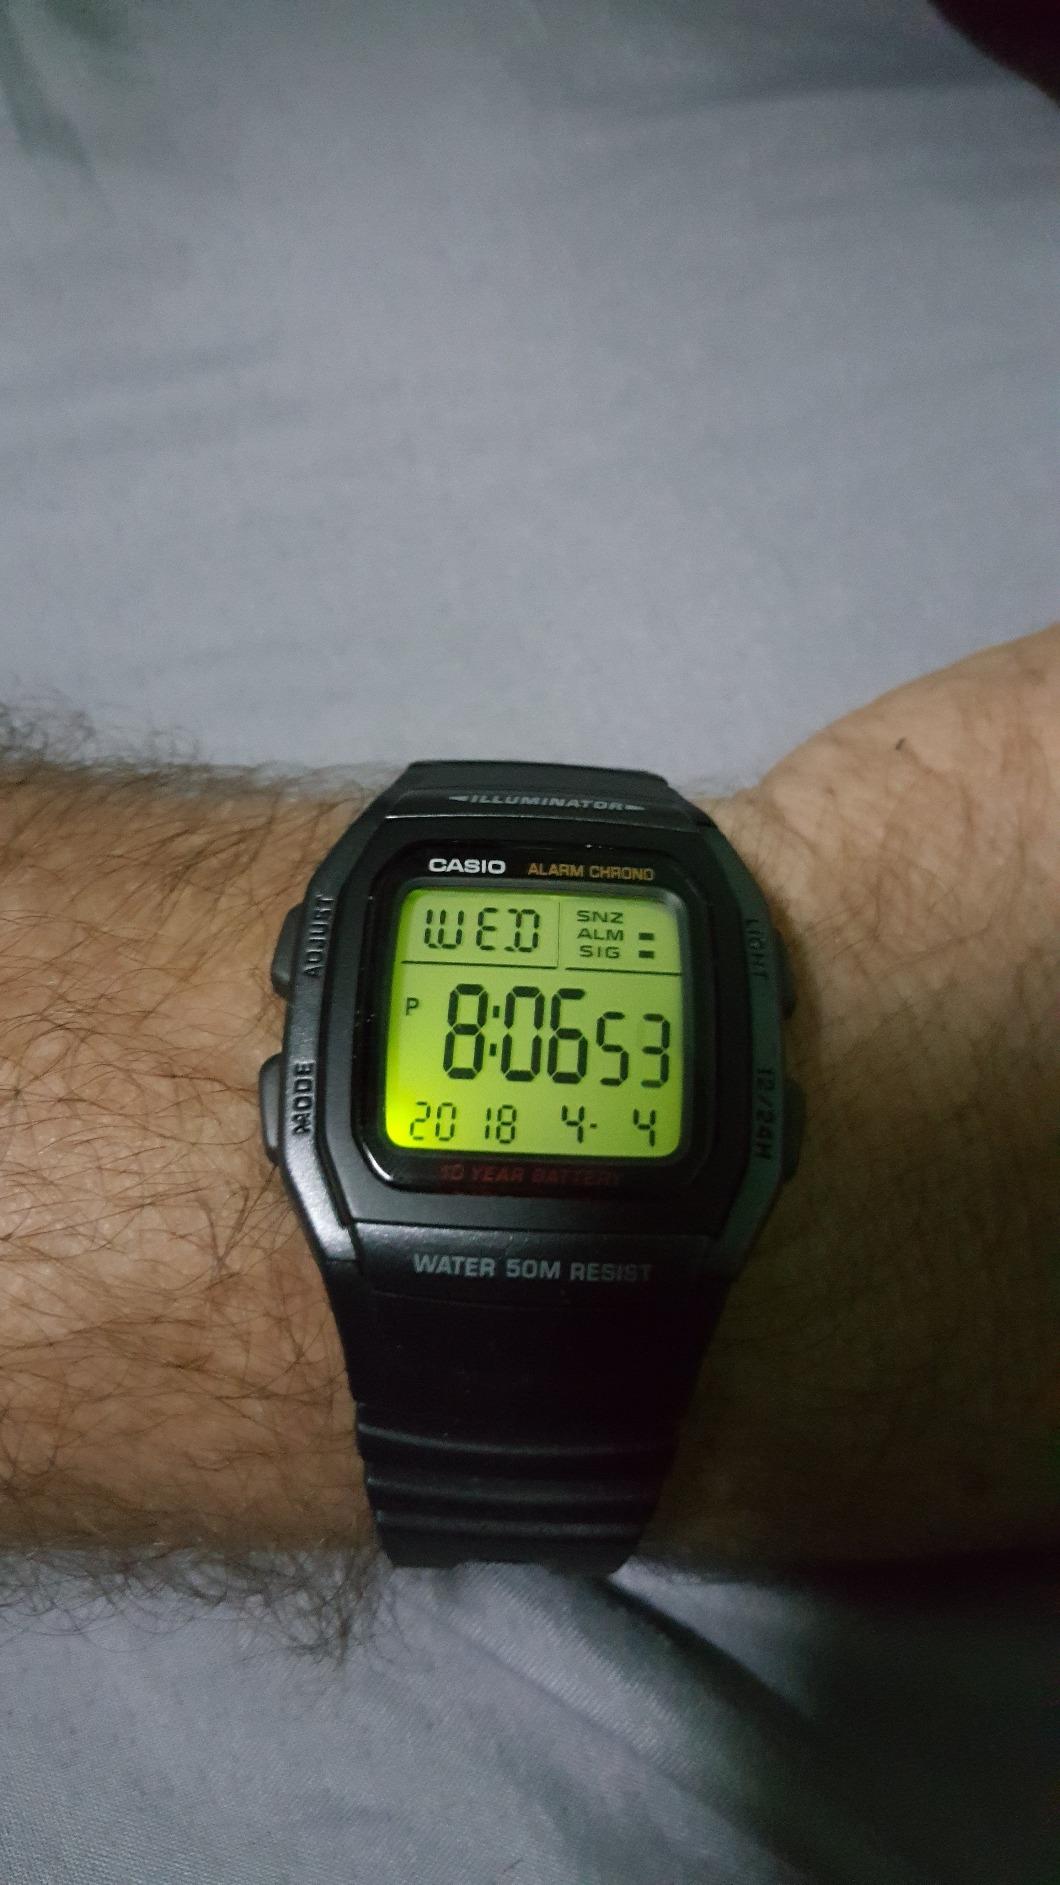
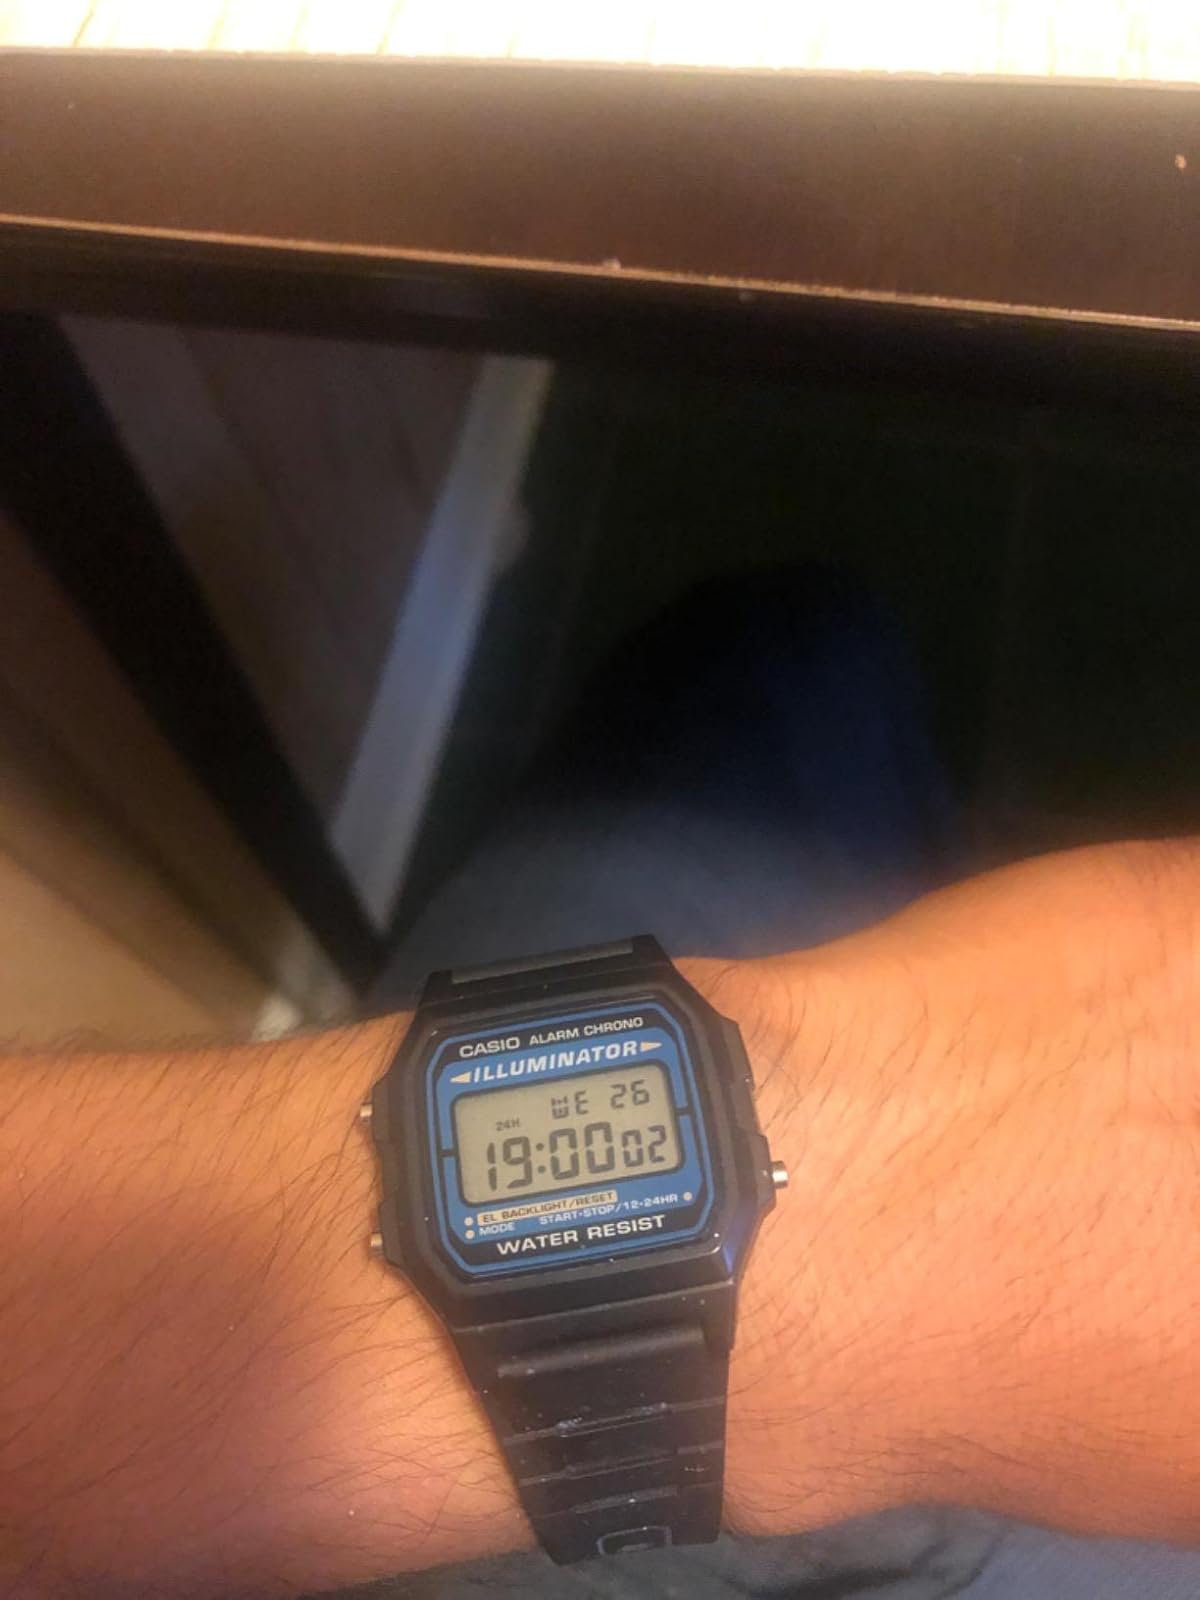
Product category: accessories_watch
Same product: no